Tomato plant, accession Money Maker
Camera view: vertical (180 deg); turntable rotation: 30 degrees
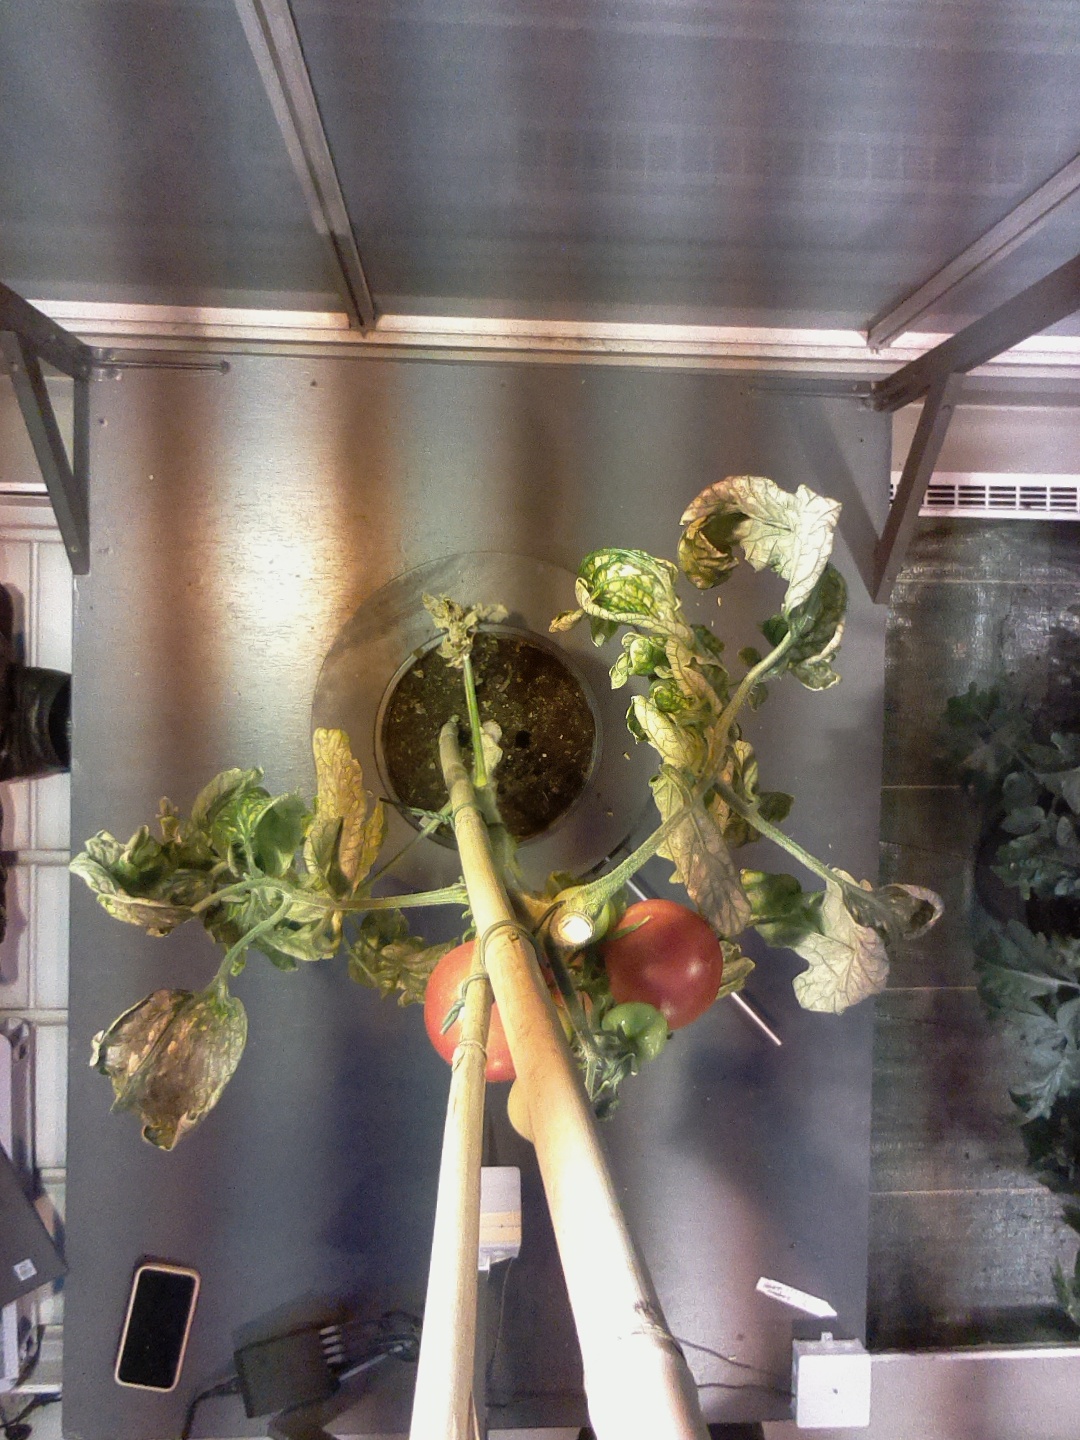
BBCH growth stage 85: 50%-60% of fruits show typical fully ripe color